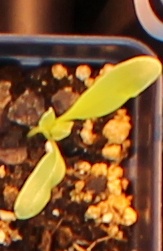
Label: Sugar beet